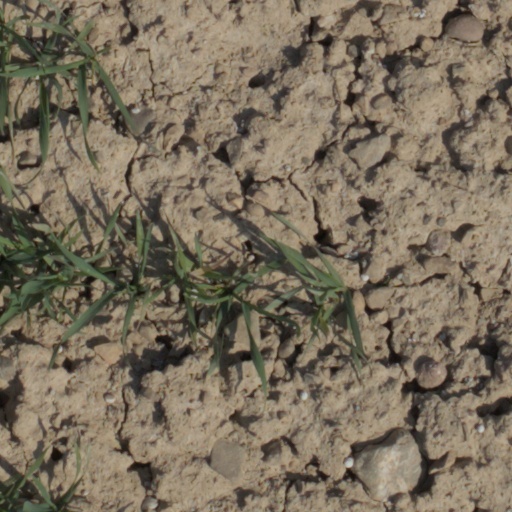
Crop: wheat